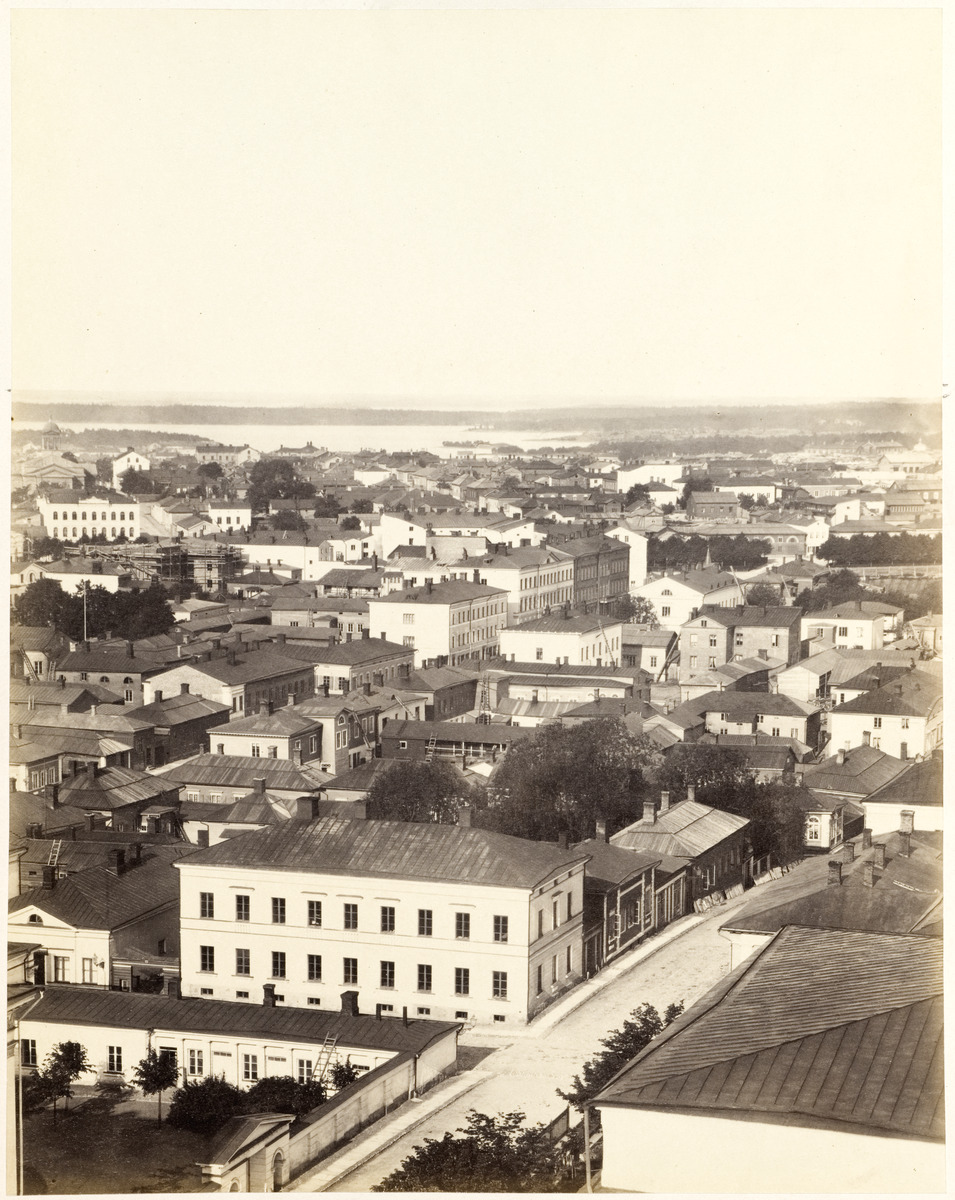
Panoraama Nikolainkirkon tornista länteen, kuva 7
sisällön kuvaus: Panoraama Nikolainkirkon tornista länteen, kuva 7. Etualalla Hallituskatu (Yliopistokatu) ja Yliopiston kirjaston eteläinen pääty. mustavalkoinen
Kuvaaja: Hoffers, Eugen, valokuvaaja
Ajankohta: kuvausaika 1866
Aiheet: julkiset rakennukset kirjastorakennukset, tiilirakennukset, puurakennukset, kadut